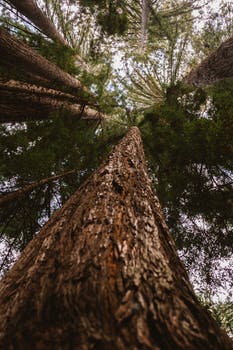
Label: No Watermark